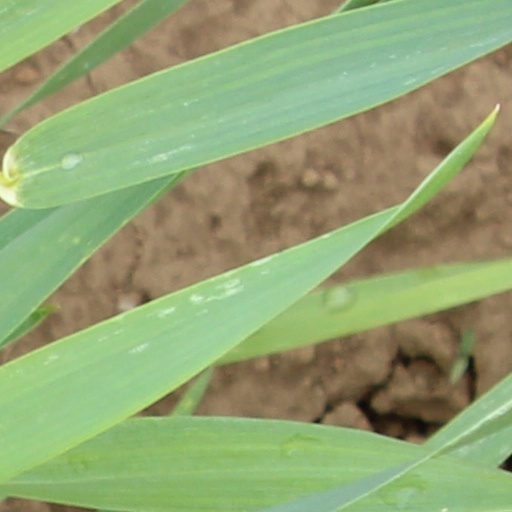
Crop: wheat